Canadian fashion

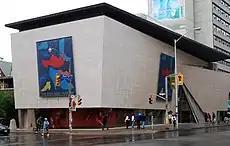
Bata Shoe Museum on Bloor St., Toronto

As of 2023, the Canadian fashion industry is estimated to have generated a revenue of US$17.85bn, and revenue is expected to show an annual growth rate of 12.47% until 2027, resulting in a projected market volume of US$28.56bn.